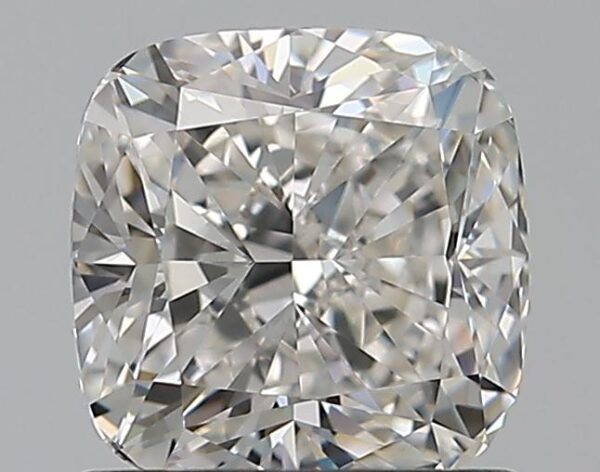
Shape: cushion
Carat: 1.06
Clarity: VVS1
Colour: H
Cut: EX
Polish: EX
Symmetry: EX
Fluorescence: M
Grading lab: GIA
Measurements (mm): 5.69 x 5.68 x 3.88